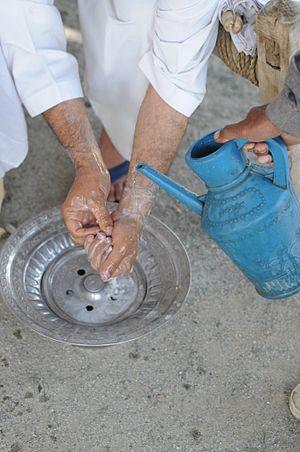
L'hygiène du corps représente l'ensemble des mesures destinées à préserver la propreté des téguments par le nettoyage avec de l'eau et des produits nettoyants.